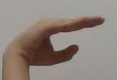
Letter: jeem